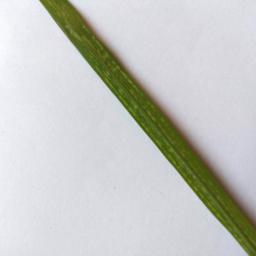
Label: Rice___Healthy